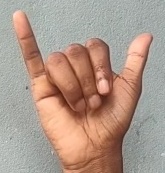
ASL sign: Y